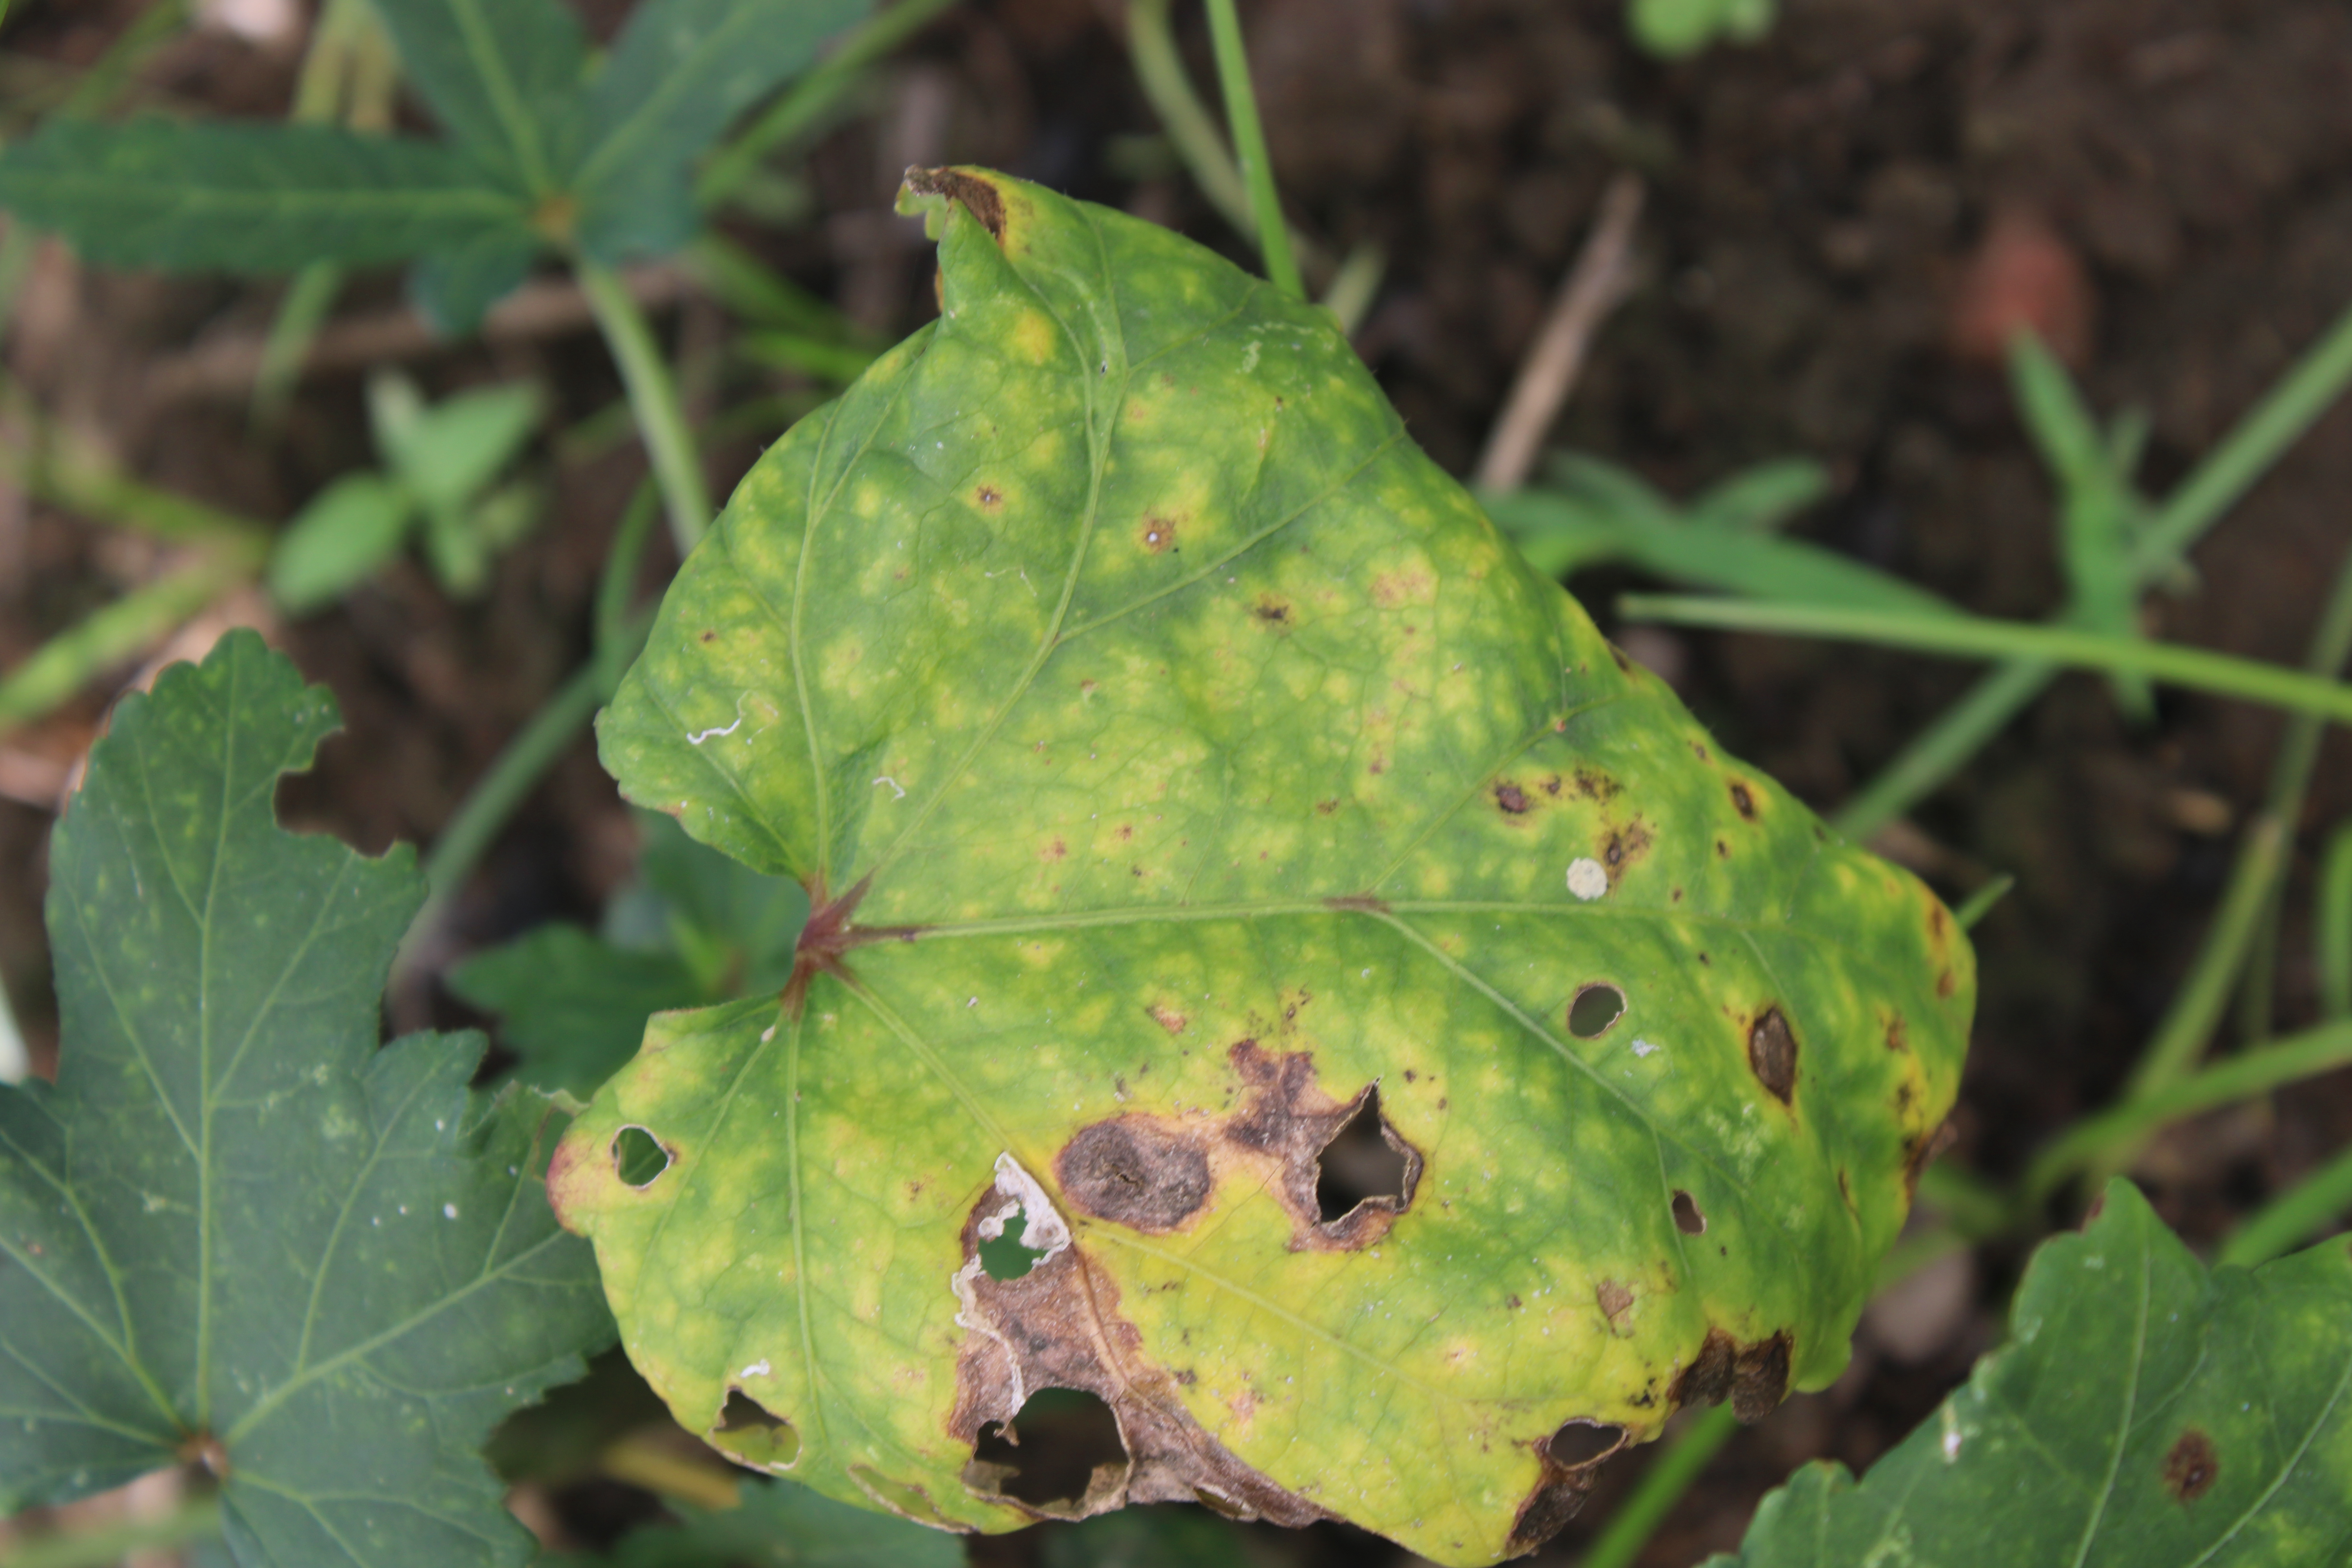
Label: Downy Mildew